Brussels Metro line 3

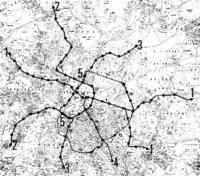
1969 plan for Brussels Metro routes

In 2009, STIB/MIVB's director-general Alain Flausch announced plans to develop north–south metro lines, because it was increasingly difficult to improve surface transport in dense suburbs, and said a line to Bordet had political consensus. In 2010, Beliris commissioned a study into the route, with approximately and 7 stations. The plan was approved in 2013, with construction scheduled to start in 2018 and the first metros running in 2022.